Commando

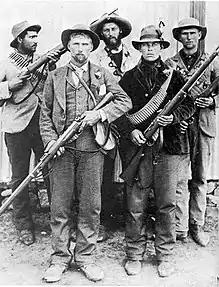
The first appearance and use of the term "commando" was taken from the Afrikaner guerilla units known as "Kommandos" in South Africa during the Second Boer War of 1899–1902

The term "commando" derives from the Latin word "commendare" ("to recommend") via the Dutch word "kommando", which translates as "a command or order" and or roughly to "mobile infantry unit". "Kommando" in turn originated from the Portuguese word "comando", which was used in Portuguese India to refer to an early type of special forces. The word was adopted into Afrikaans from Boer interactions with the Portuguese in neighboring African colonies. In Southern Africa, the term originally referred to units of locally raised mounted infantry which fought during the Xhosa Wars, Anglo-Zulu War and the First and Second Boer Wars. The British were exposed to the concept during the 19th and 20th centuries, in particular during the Boer Wars. During World War II, the British military established the Commandos, a formation of special forces units which engaged in raids against German-occupied Europe. "Wehrmacht" special forces units were also referred to as ""kommandos"". Some historians have argued the term is a High German loan word originating from German colonists who settled in the Dutch Cape Colony.